Barbara Murray

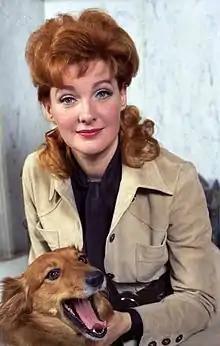
Photographed by Allan Warren in 1973

Murray was most active in the 1940s and 1950s as a fresh-faced leading lady in many British films such as "Passport to Pimlico" (1949) and "Meet Mr. Lucifer" (1953). She continued with film work into the 1960s (including a role in the Tony Hancock film "The Punch and Judy Man") but appeared more frequently on television. She played Mrs Hauksbee in 7 episodes of the TV dramatisations of Rudyard Kipling's "Plain Tales from the Hills", from 1964. She is possibly best known for her role as Lady Pamela Wilder in the 1960s drama series "The Plane Makers" (and the sequel, "The Power Game").